Brian May

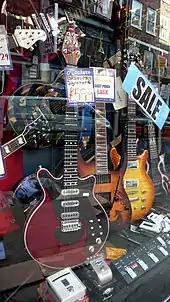
Replica of May's Red Special in the shop window, Denmark Street, London

May has been referred to as a virtuoso guitarist by many publications and musicians. He has featured in various music polls of the greatest rock guitarists, and in 2011 was ranked number 26 on "Rolling Stone" magazine's list of the "100 Greatest Guitarists of All Time". In January 2007, the readers of "Guitar World" voted May's guitar solos on "Bohemian Rhapsody" and "Brighton Rock" into the "top 50 Greatest Guitar Solos of all time" (No.20 and No.41 respectively). Former Van Halen vocalist Sammy Hagar stated, "I thought Queen were really innovative and made some great sounding records... I like the rockin' stuff. I think Brian May has one of the great guitar tones on the planet, and I really, really love his guitar work." Justin Hawkins, lead guitarist of the Darkness, cites May as his earliest influence, saying "I really loved his tone and vibrato and everything. I thought his playing sounded like a singing voice. I wanted to be able to do that. Whenever I went to guitar lessons, I was always asking to learn Queen stuff."